Orthrozanclus

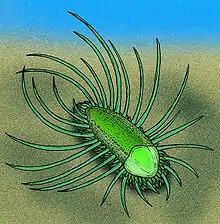
Reconstruction of "O. reburrus", possibly with opposite orientation of peripheral sclerites

"Orthrozanclus reburrus" was long including its long spines, and had a fairly slim, roughly oval body that tapered towards the rear, was distinctly convex on top but was surrounded by a flatter rim. The underside was soft and unarmored, but the upward-facing surfaces were armored by: a small shell, near the front end; three zones of armor plates called "sclerites", which fitted close to the body and one of which ran all the way round the animal; 16 to 20 long, upwards-curving spines on each side of the body. The sclerites and spines were unmineralized, and had internal cavities that appear to have been circular in cross-section. The shell was convex and shaped like a triangle with rounded corners. It had a bulge at the front, a raised rear edge and a ridge along the middle that flared out towards the rear. It also had finely spaced rings that indicate growth by addition of material round the edges, and coarser ridges which may indicate that the animal was metameric, in other words built out of repeated "modules". The function of the shell at the front is unknown.